You Light Up My Life (song)

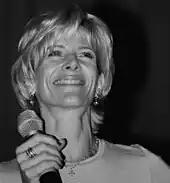
Debby Boone, 1997

In 1977, Debby Boone, Pat Boone's daughter, recorded the song under the guidance of Curb Records executive Mike Curb and songwriter Joseph Brooks. Boone recorded her vocals over a pre-existing instrumental track that Brooks already had developed for the film's soundtrack. The song was released as both a Warner-Curb Records single and as the title track to her first solo album, "You Light Up My Life," which she released on Warner Bros. Records, Curb Records' parent label.